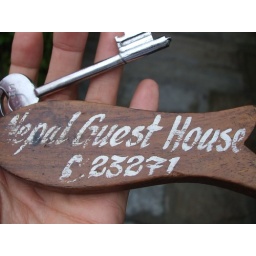
This Guest house had a black out during our stay! We had to bathe in torch light!